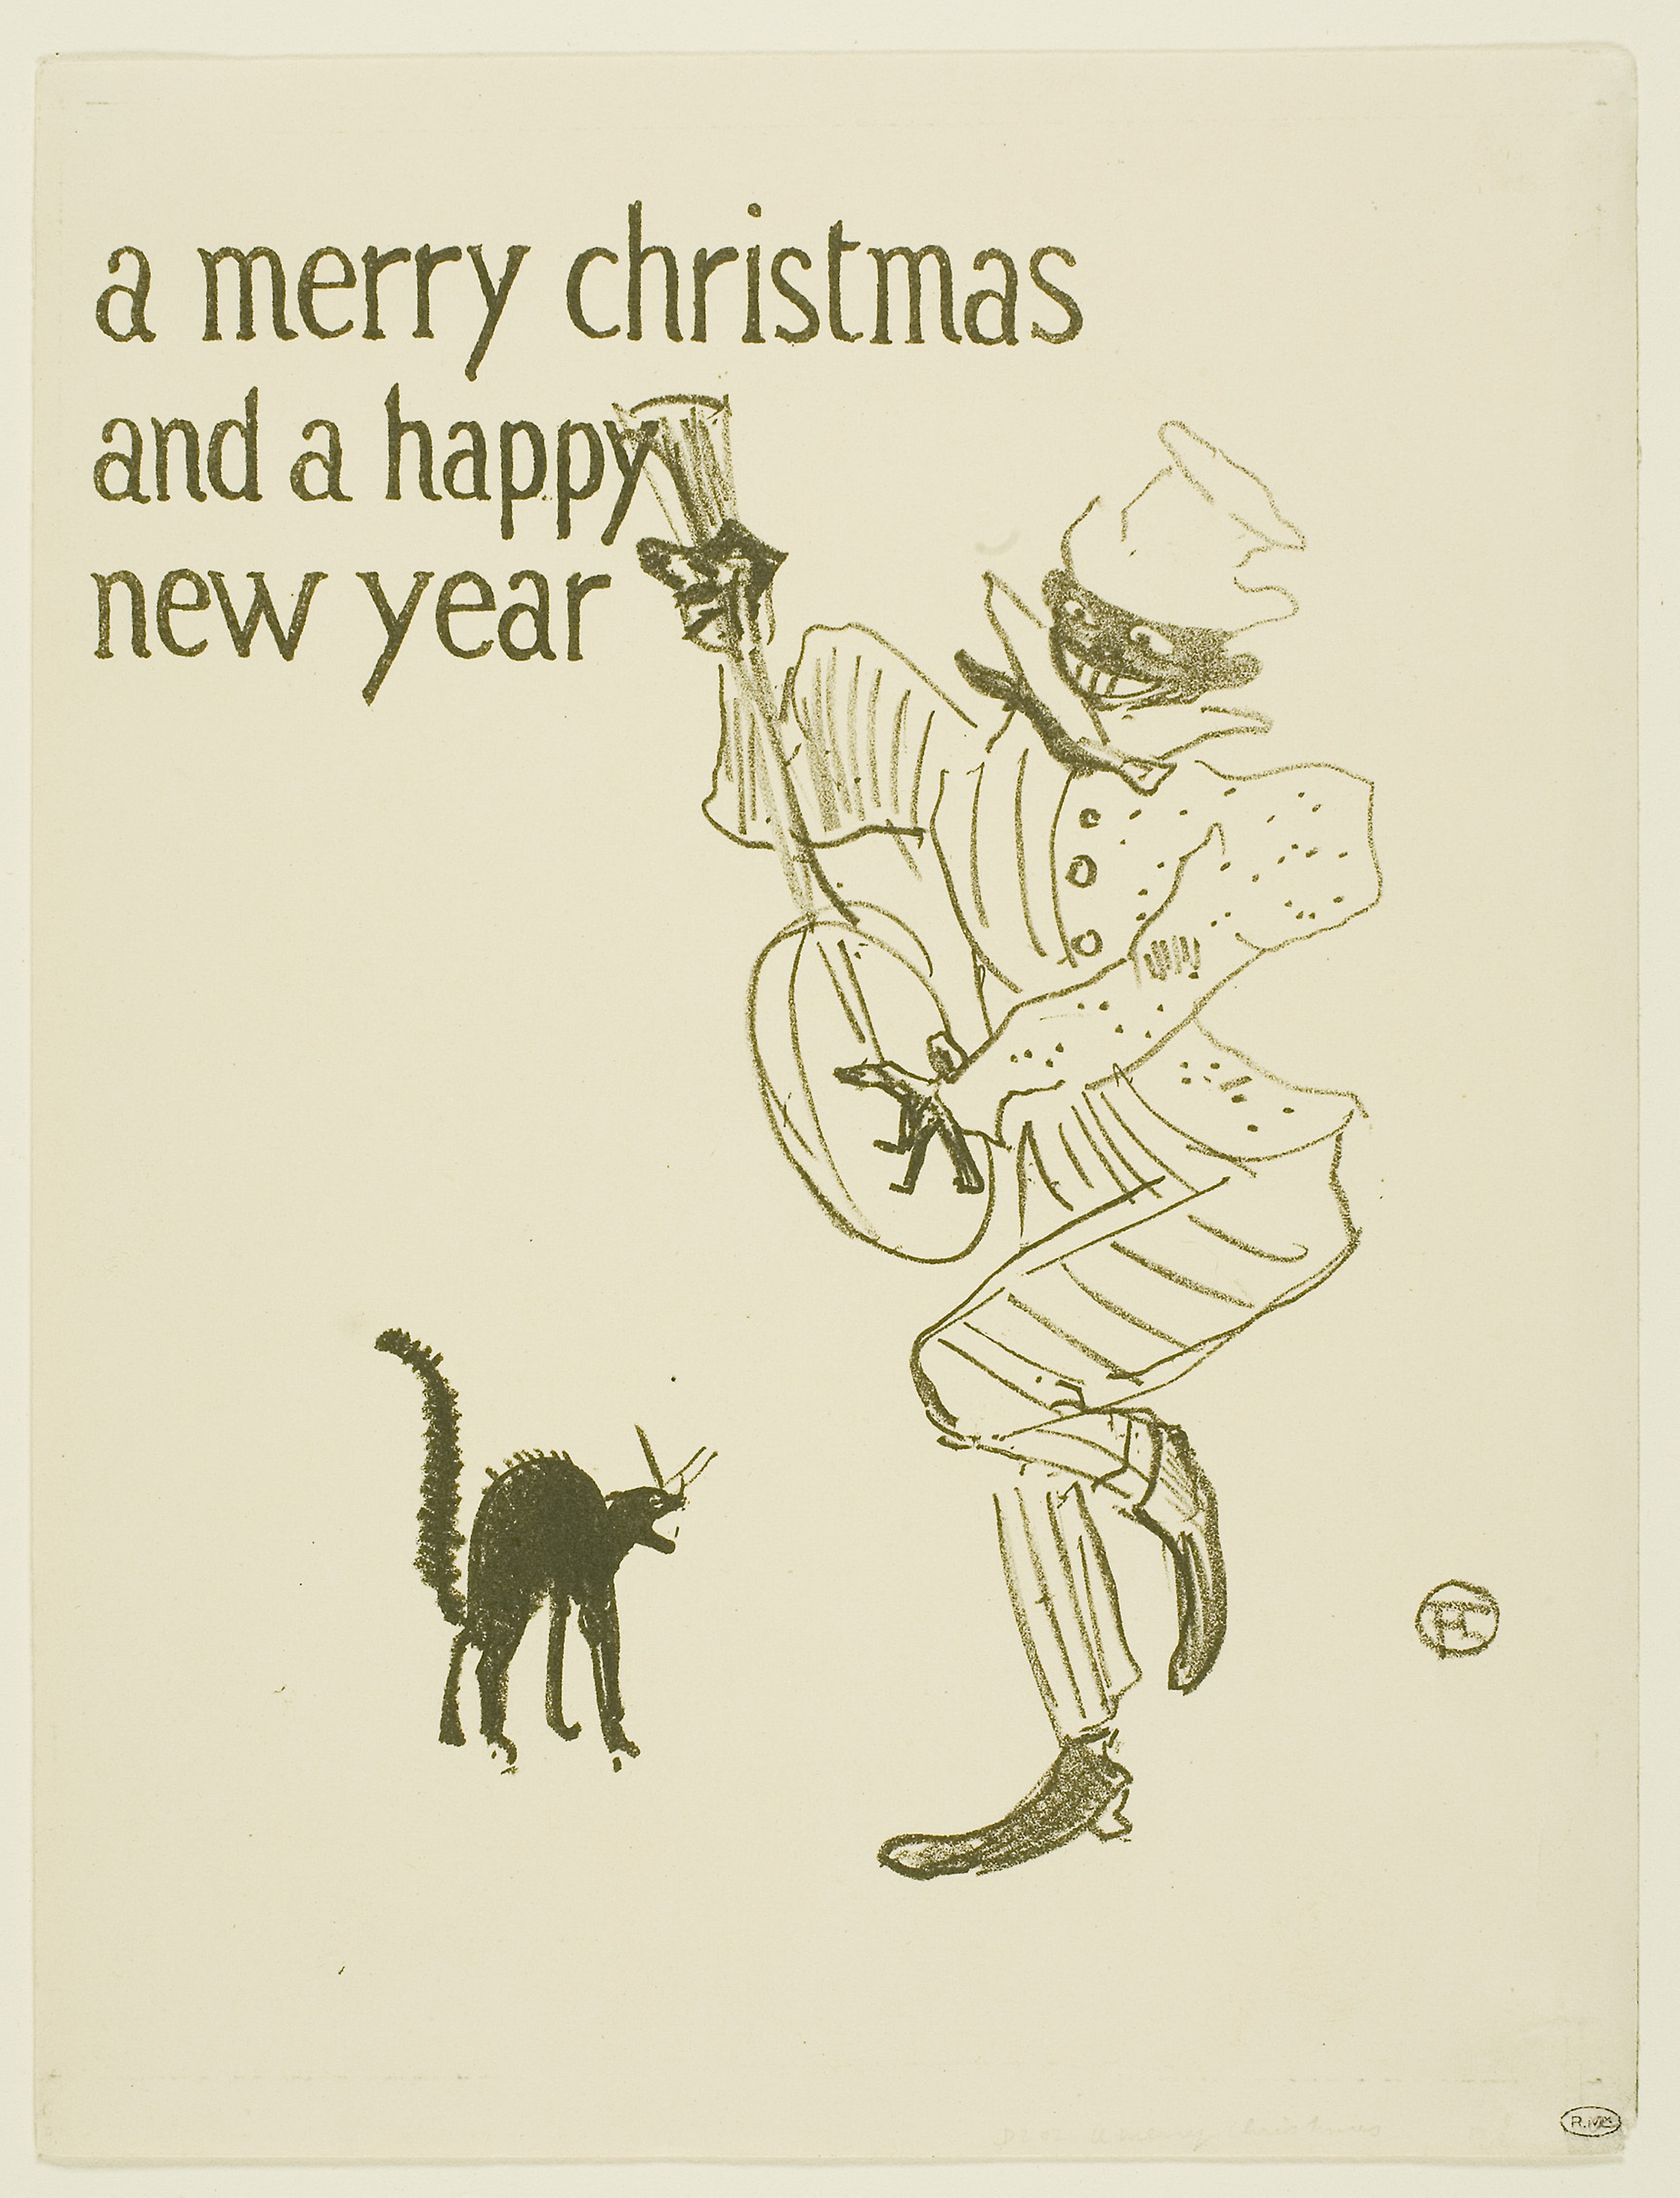
mammal, fauna, vertebrate, text, cat like mammal, organism, illustration, font, carnivoran, small to medium sized cats, art, paper, paper product, printmaking, human behavior, graphics